Ukrainian cuisine

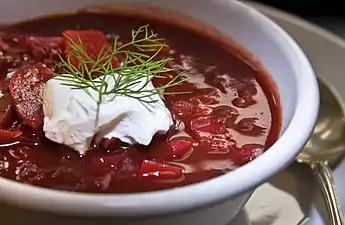
Ukrainian red borscht with (sour cream)

According to a contemporary observation, due to the abundance of fasting days in the Orthodox Christian calendar, the consumption of meat in early 18th-century Ukraine was possible only during one-fourth of days per year. As a result, for most of the time meat products would be replaced with fish, which played an especially important role in the diet of Ukrainian Cossacks and other social groups. In Ivan Kotliarevsky's "Eneida", sturgeon, herring and roach are mentioned among the fish consumed by the poem's heroes, who were inspired by Zaporozhian Cossacks. Ukrainian ethnographer Mykola Markevych also mentioned dishes like borshch with fish, loaches with horseradish, and cutlets made of pike or crucian carp, which were all popular among Ukrainian Cossacks. The social elite of the Hetmanate also ate imported fish and seafood such as Dutch herring, eels, flounders, lampreys, salmon, and cuttlefish. Other local fish species popular during that time included carp, catfish, common bream, and sander. Much of the fish consumed by Cossacks in Ukrainian lands was salted or dried. The fish trade between Ukraine and the Black Sea region during the Cossack era was controlled by chumaks, but much of the catch came from local rivers, such as the Dnieper and Desna, and ponds.